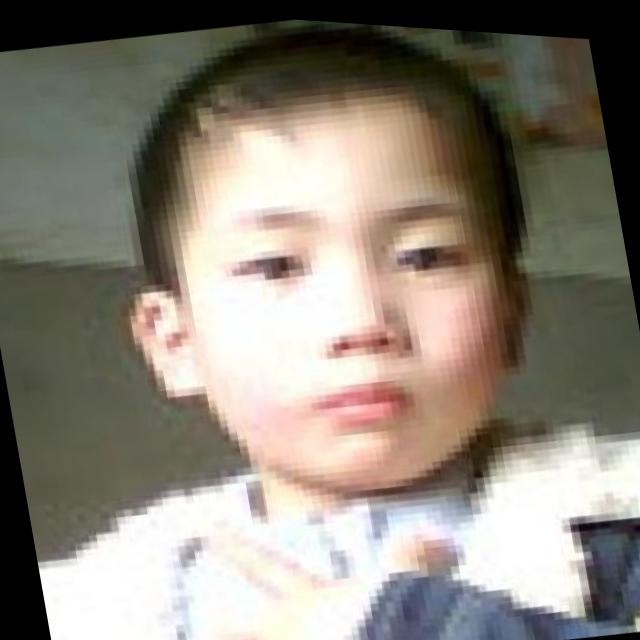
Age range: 0-12